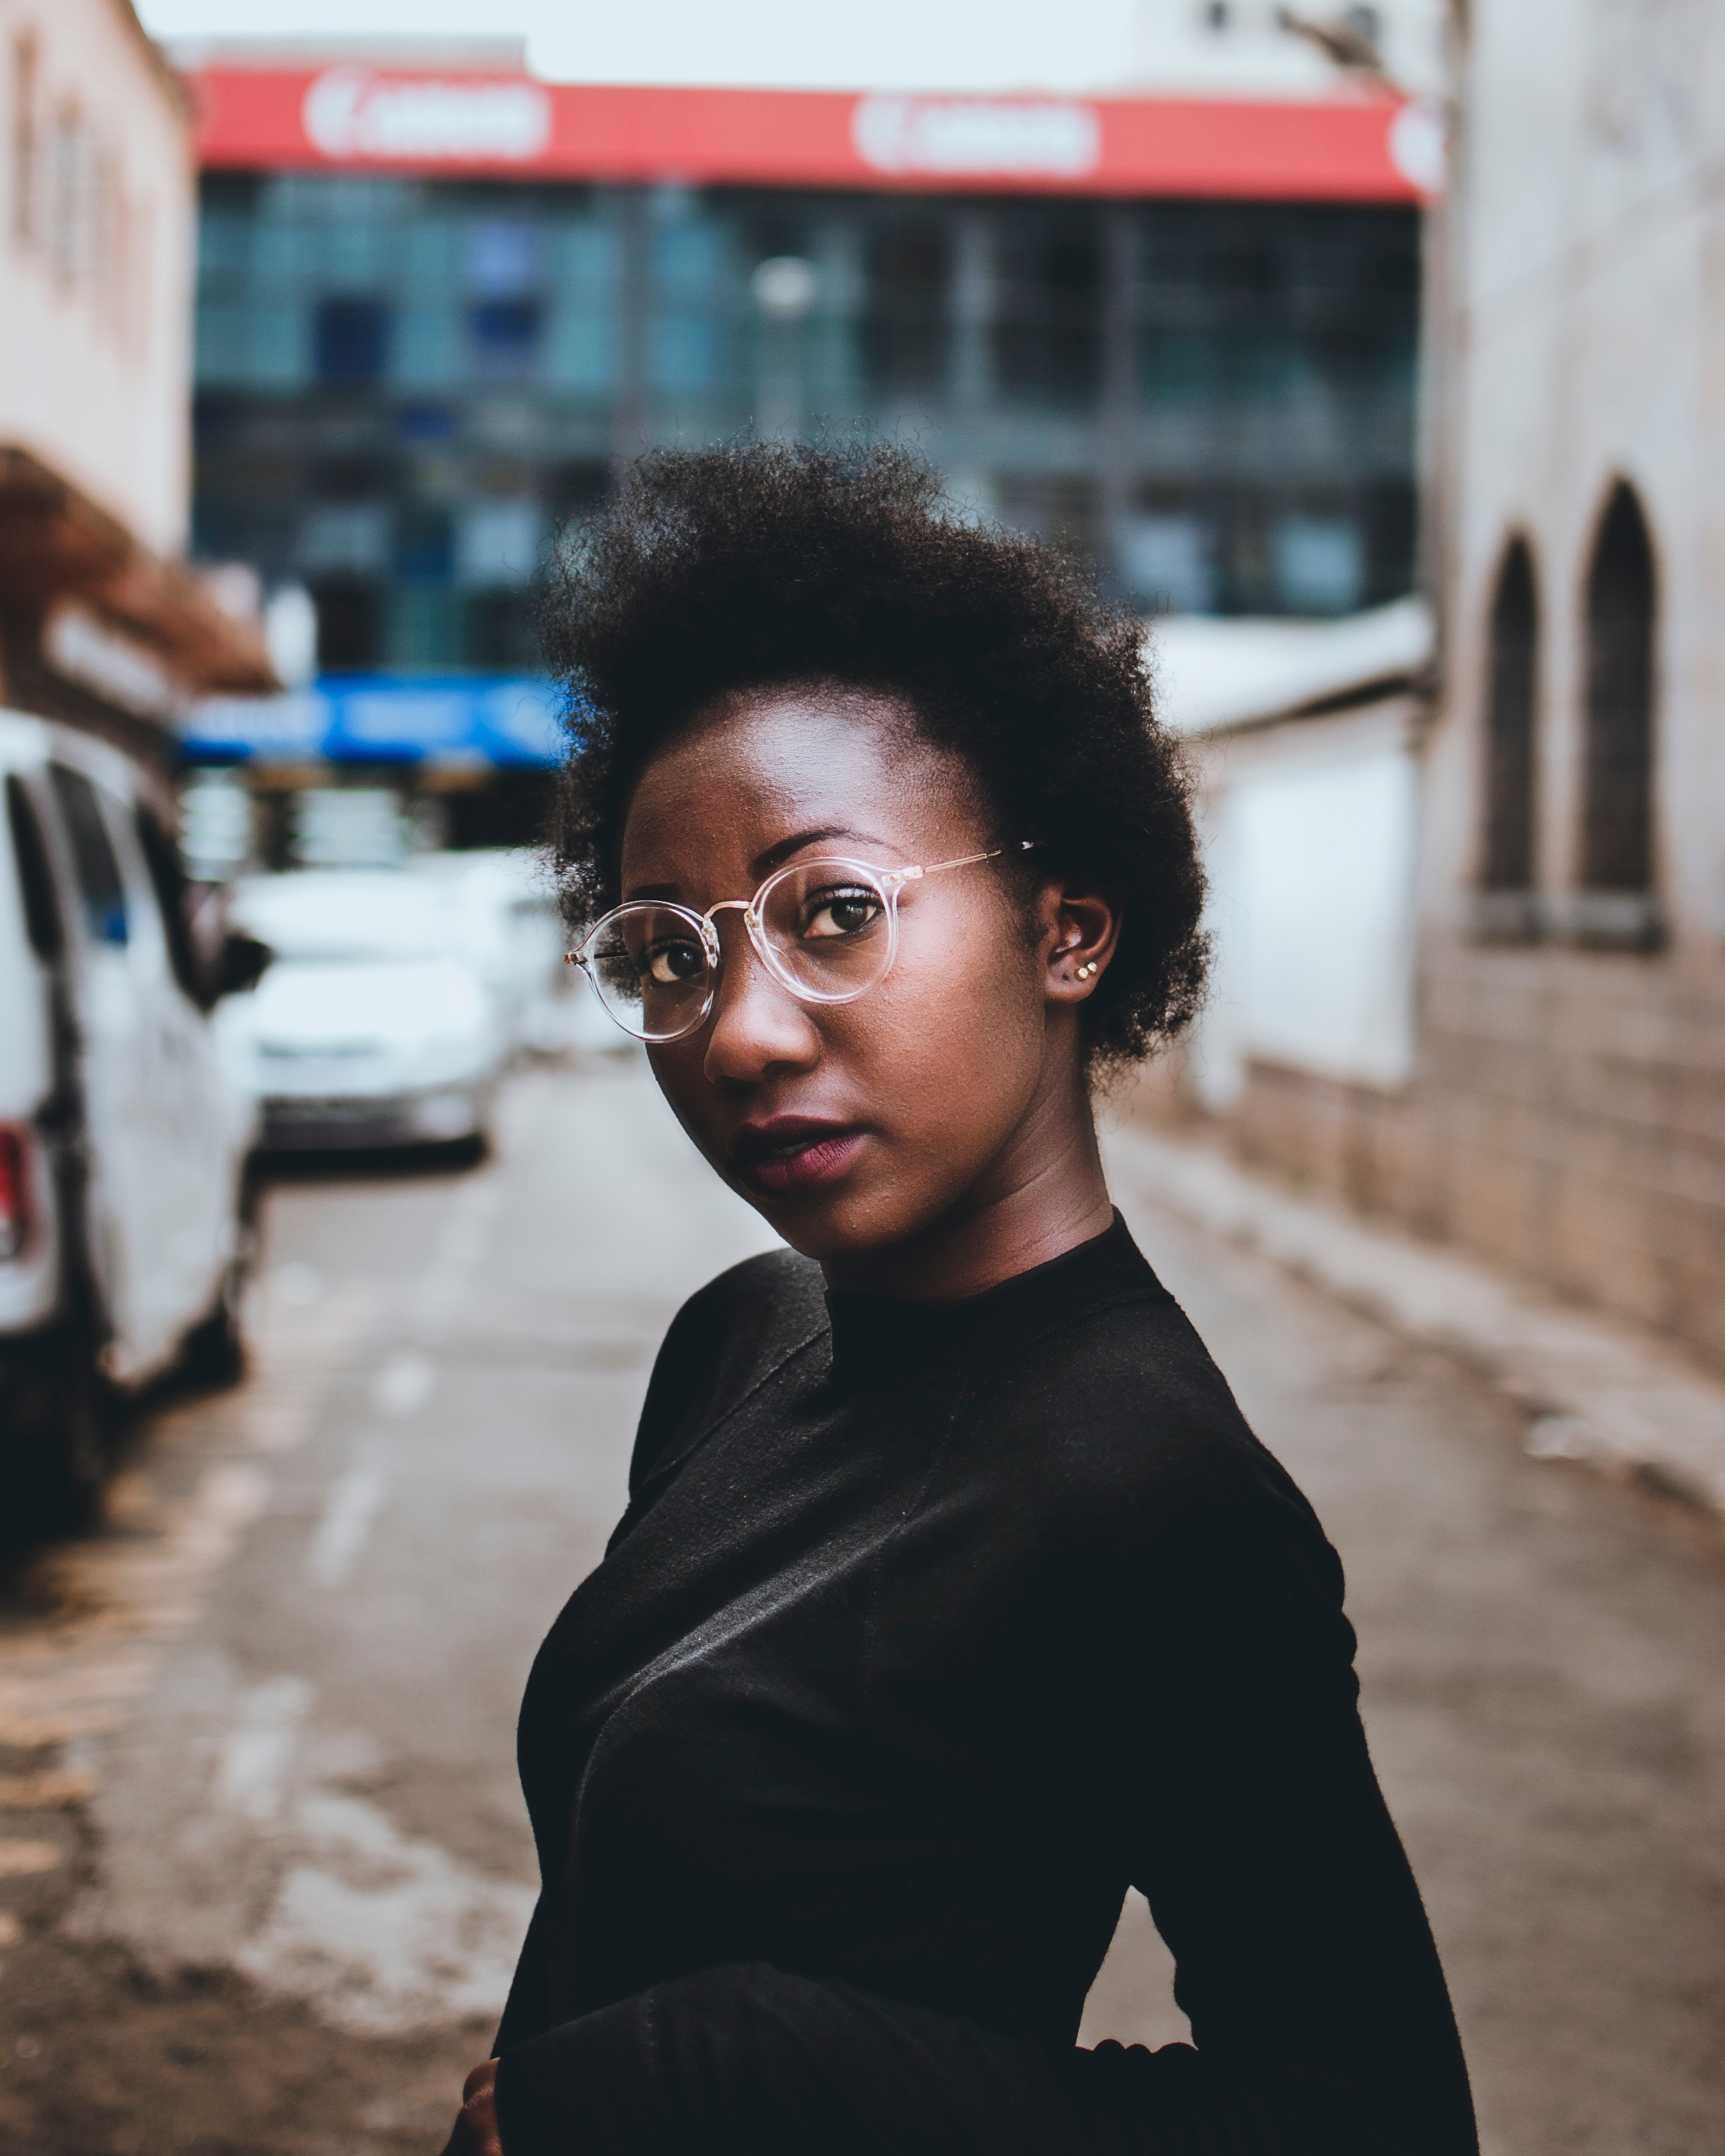
hair, face, photograph, glasses, people, eyewear, snapshot, hairstyle, street, human, smile, cool, black hair, infrastructure, photography, street fashion, vision care, road, portrait photography, black and white